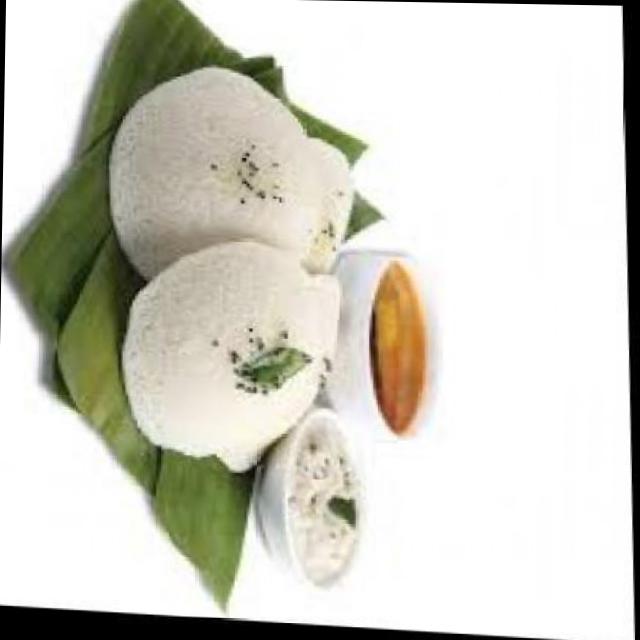
Dish: idli